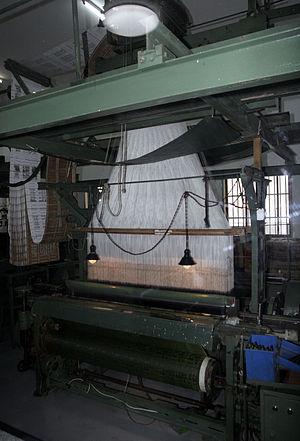
La soie est une fibre protéique naturelle d'origine animale utilisée dans la fabrication d'articles et produits textiles. Les protéines de soie sont de longues macromolécules structurelles composées d'acides aminés dont la répétition donne naissance à une fibre hydrophobe. De nombreux arthropodes produisent de la soie dans des glandes séricigènes, notamment les araignées et les chenilles de certains papillons. La faculté de produire des fibres de soie est apparue plusieurs fois au cours de l'évolution. Si les insectes de presque tous les ordres sécrètent un matériau protéique équivalent, seuls quelques groupes ont développé un véritable comportement de tissage de fils soyeux.